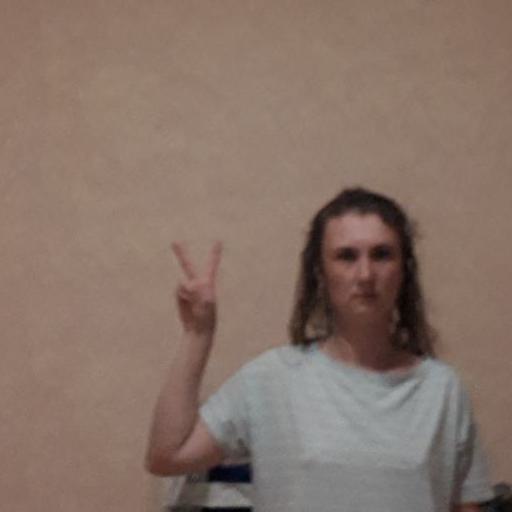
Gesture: peace